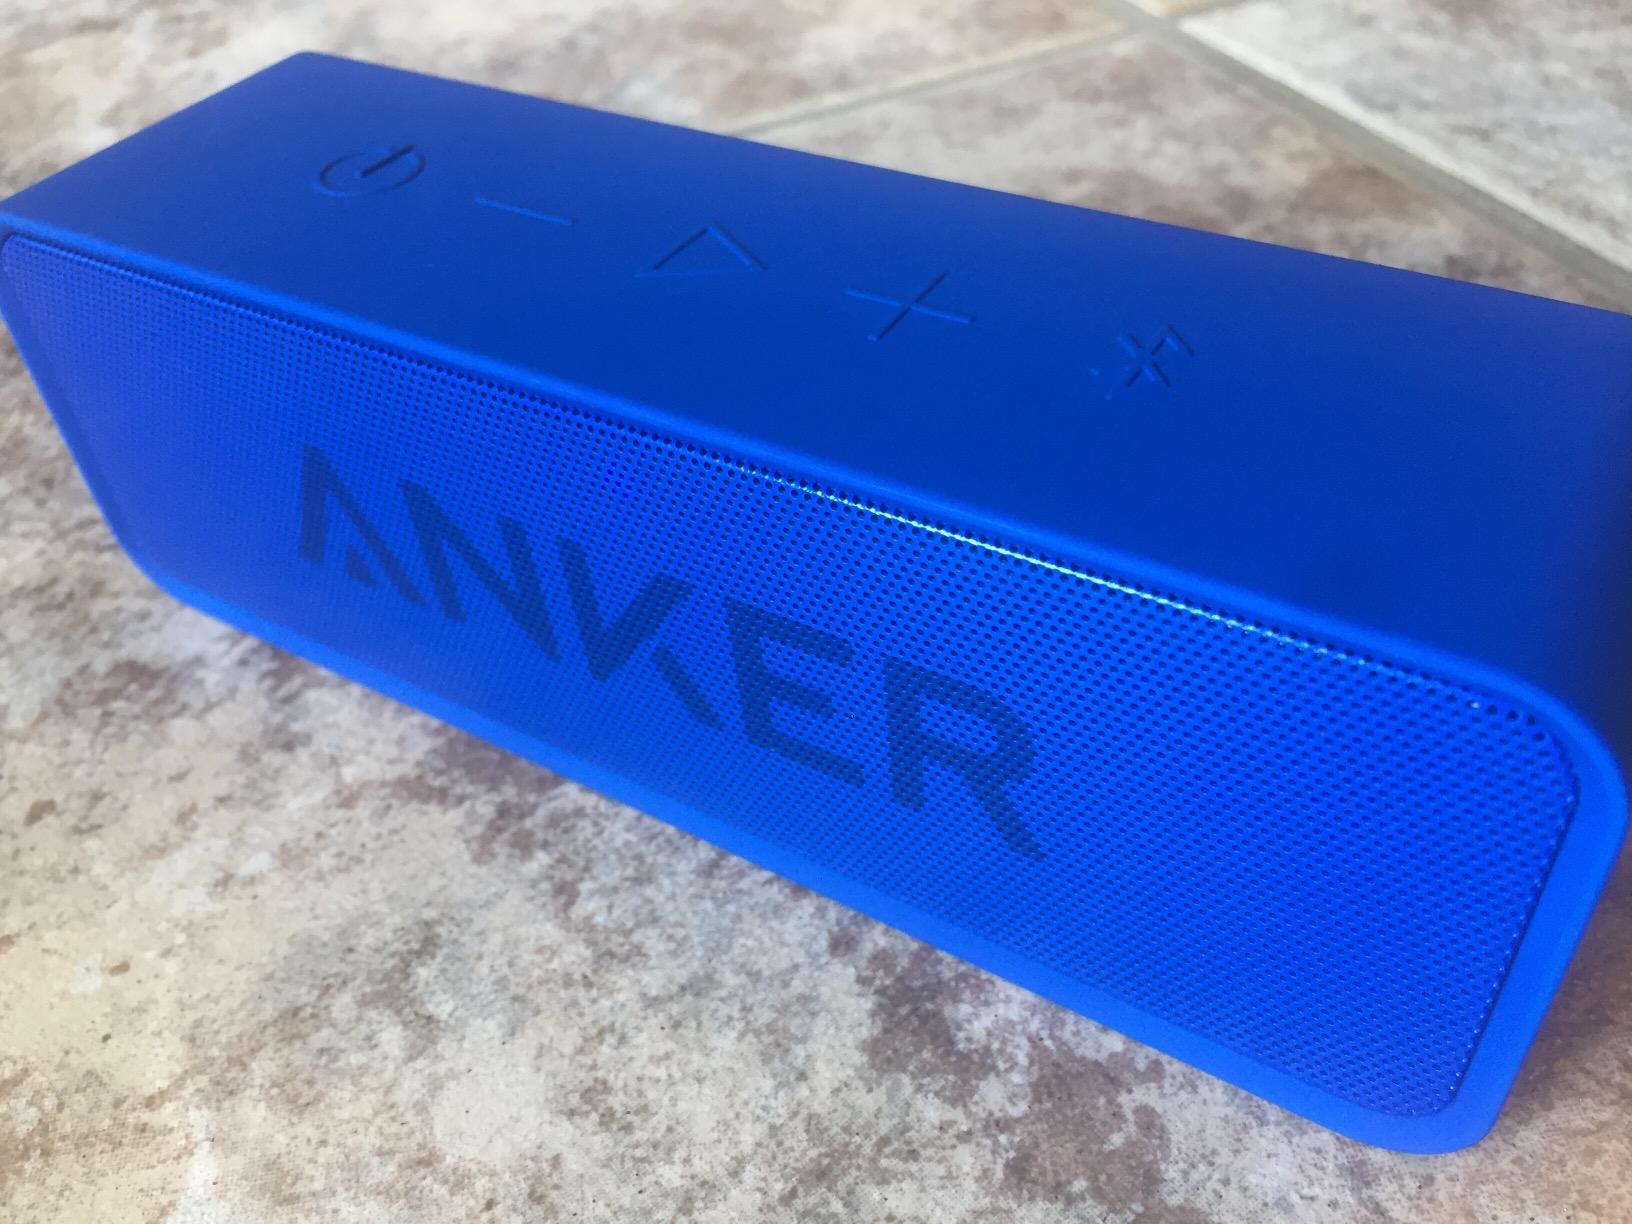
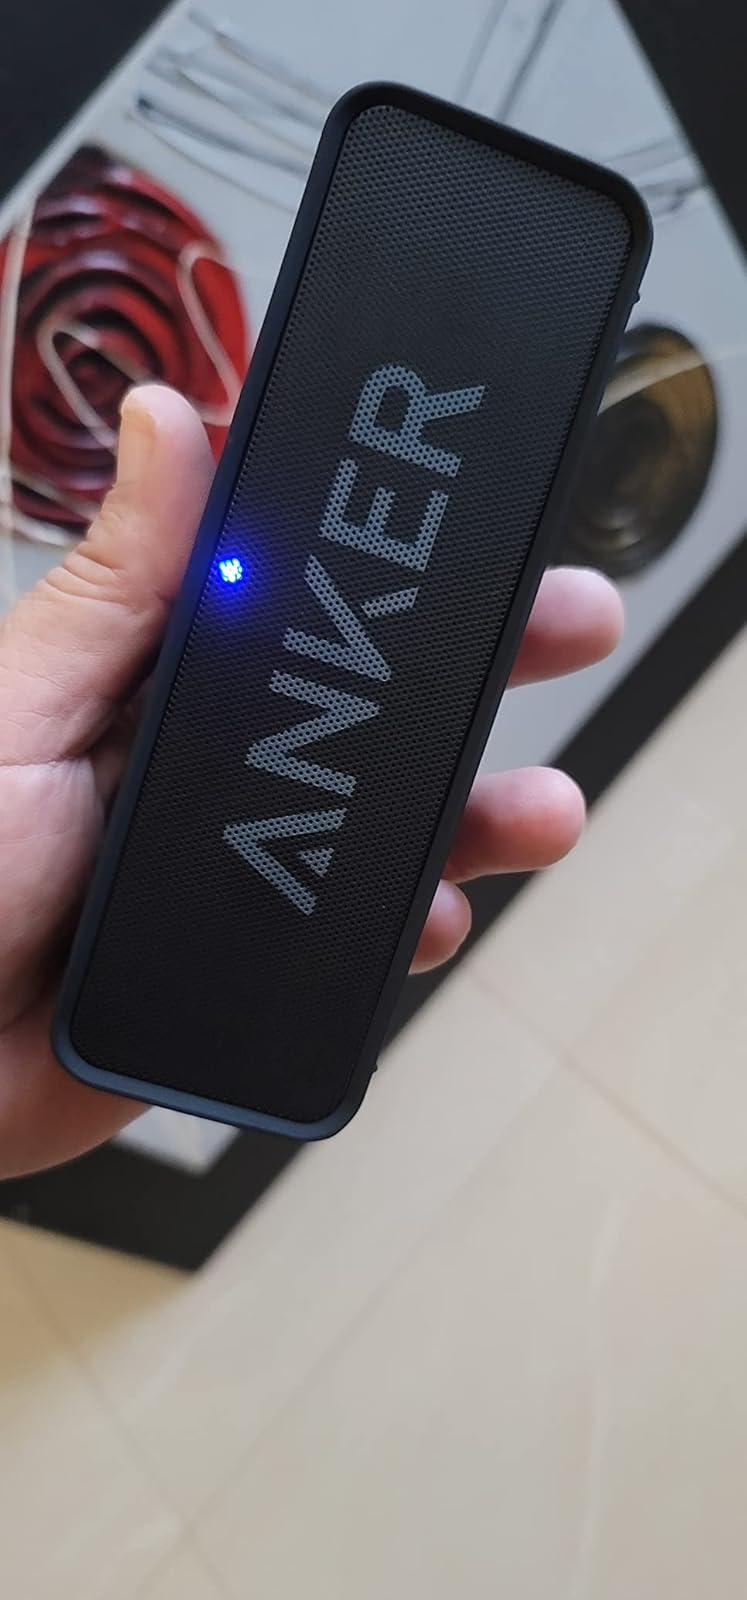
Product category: speaker
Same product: no